Air traffic control radar beacon system

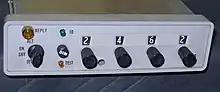
A light aircraft transponder

The transponder has a small required set of controls and is simple to operate. It has a method to enter the four-digit transponder code, also known as a "beacon code" or "squawk code", and a control to transmit an "ident", which is done at the controller's request (see SPI pulse below). Transponders typically have 4 operating modes: Off, Standby, On (Mode-A), and Alt (Mode-C). On and Alt mode differ only in that the On mode inhibits transmitting any altitude information. Standby mode allows the unit to remain powered and warmed up but inhibits any replies, since the radar is used for searching the aircraft and exact location of aircraft.